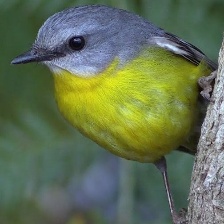
Species: EASTERN YELLOW ROBIN
Scientific name: EOPSALTRIA AUSTRALIS
ImageNet parent category: robin